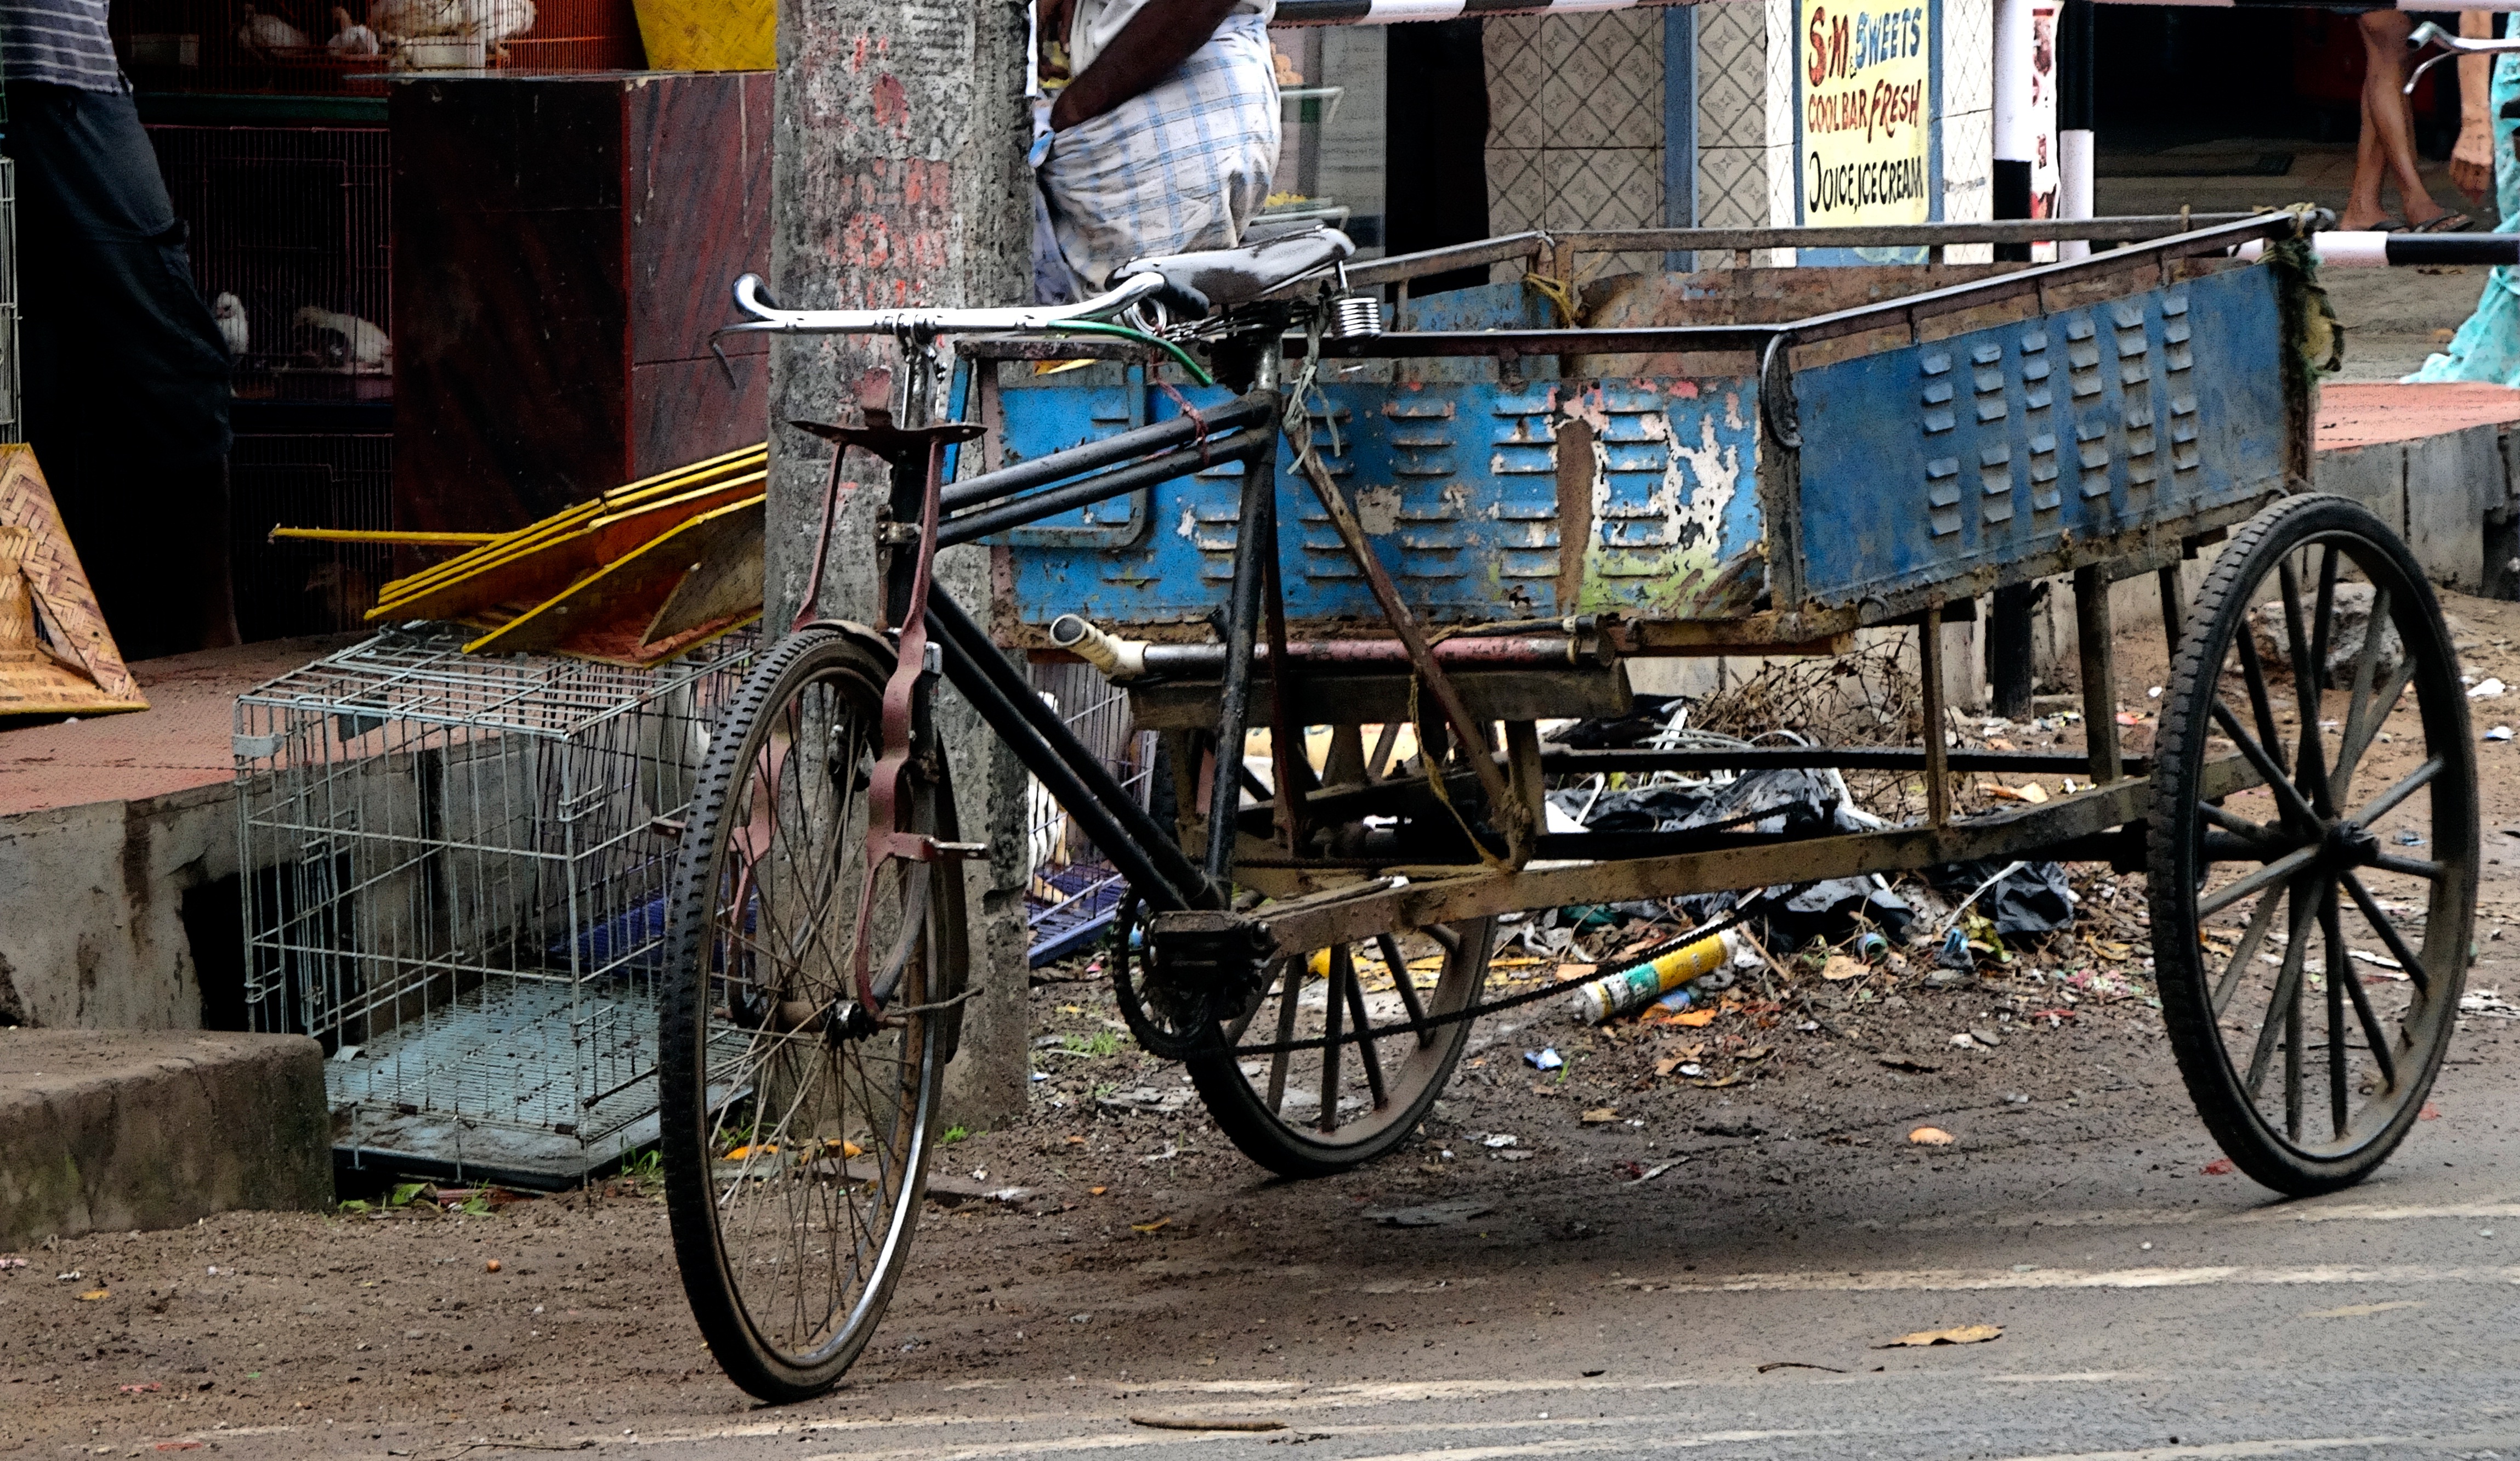
road, street, cart, tricycle, bicycle, bike, vehicle, sports equipment, poverty, carriage, india, rickshaw, means of transport, land vehicle, urban area